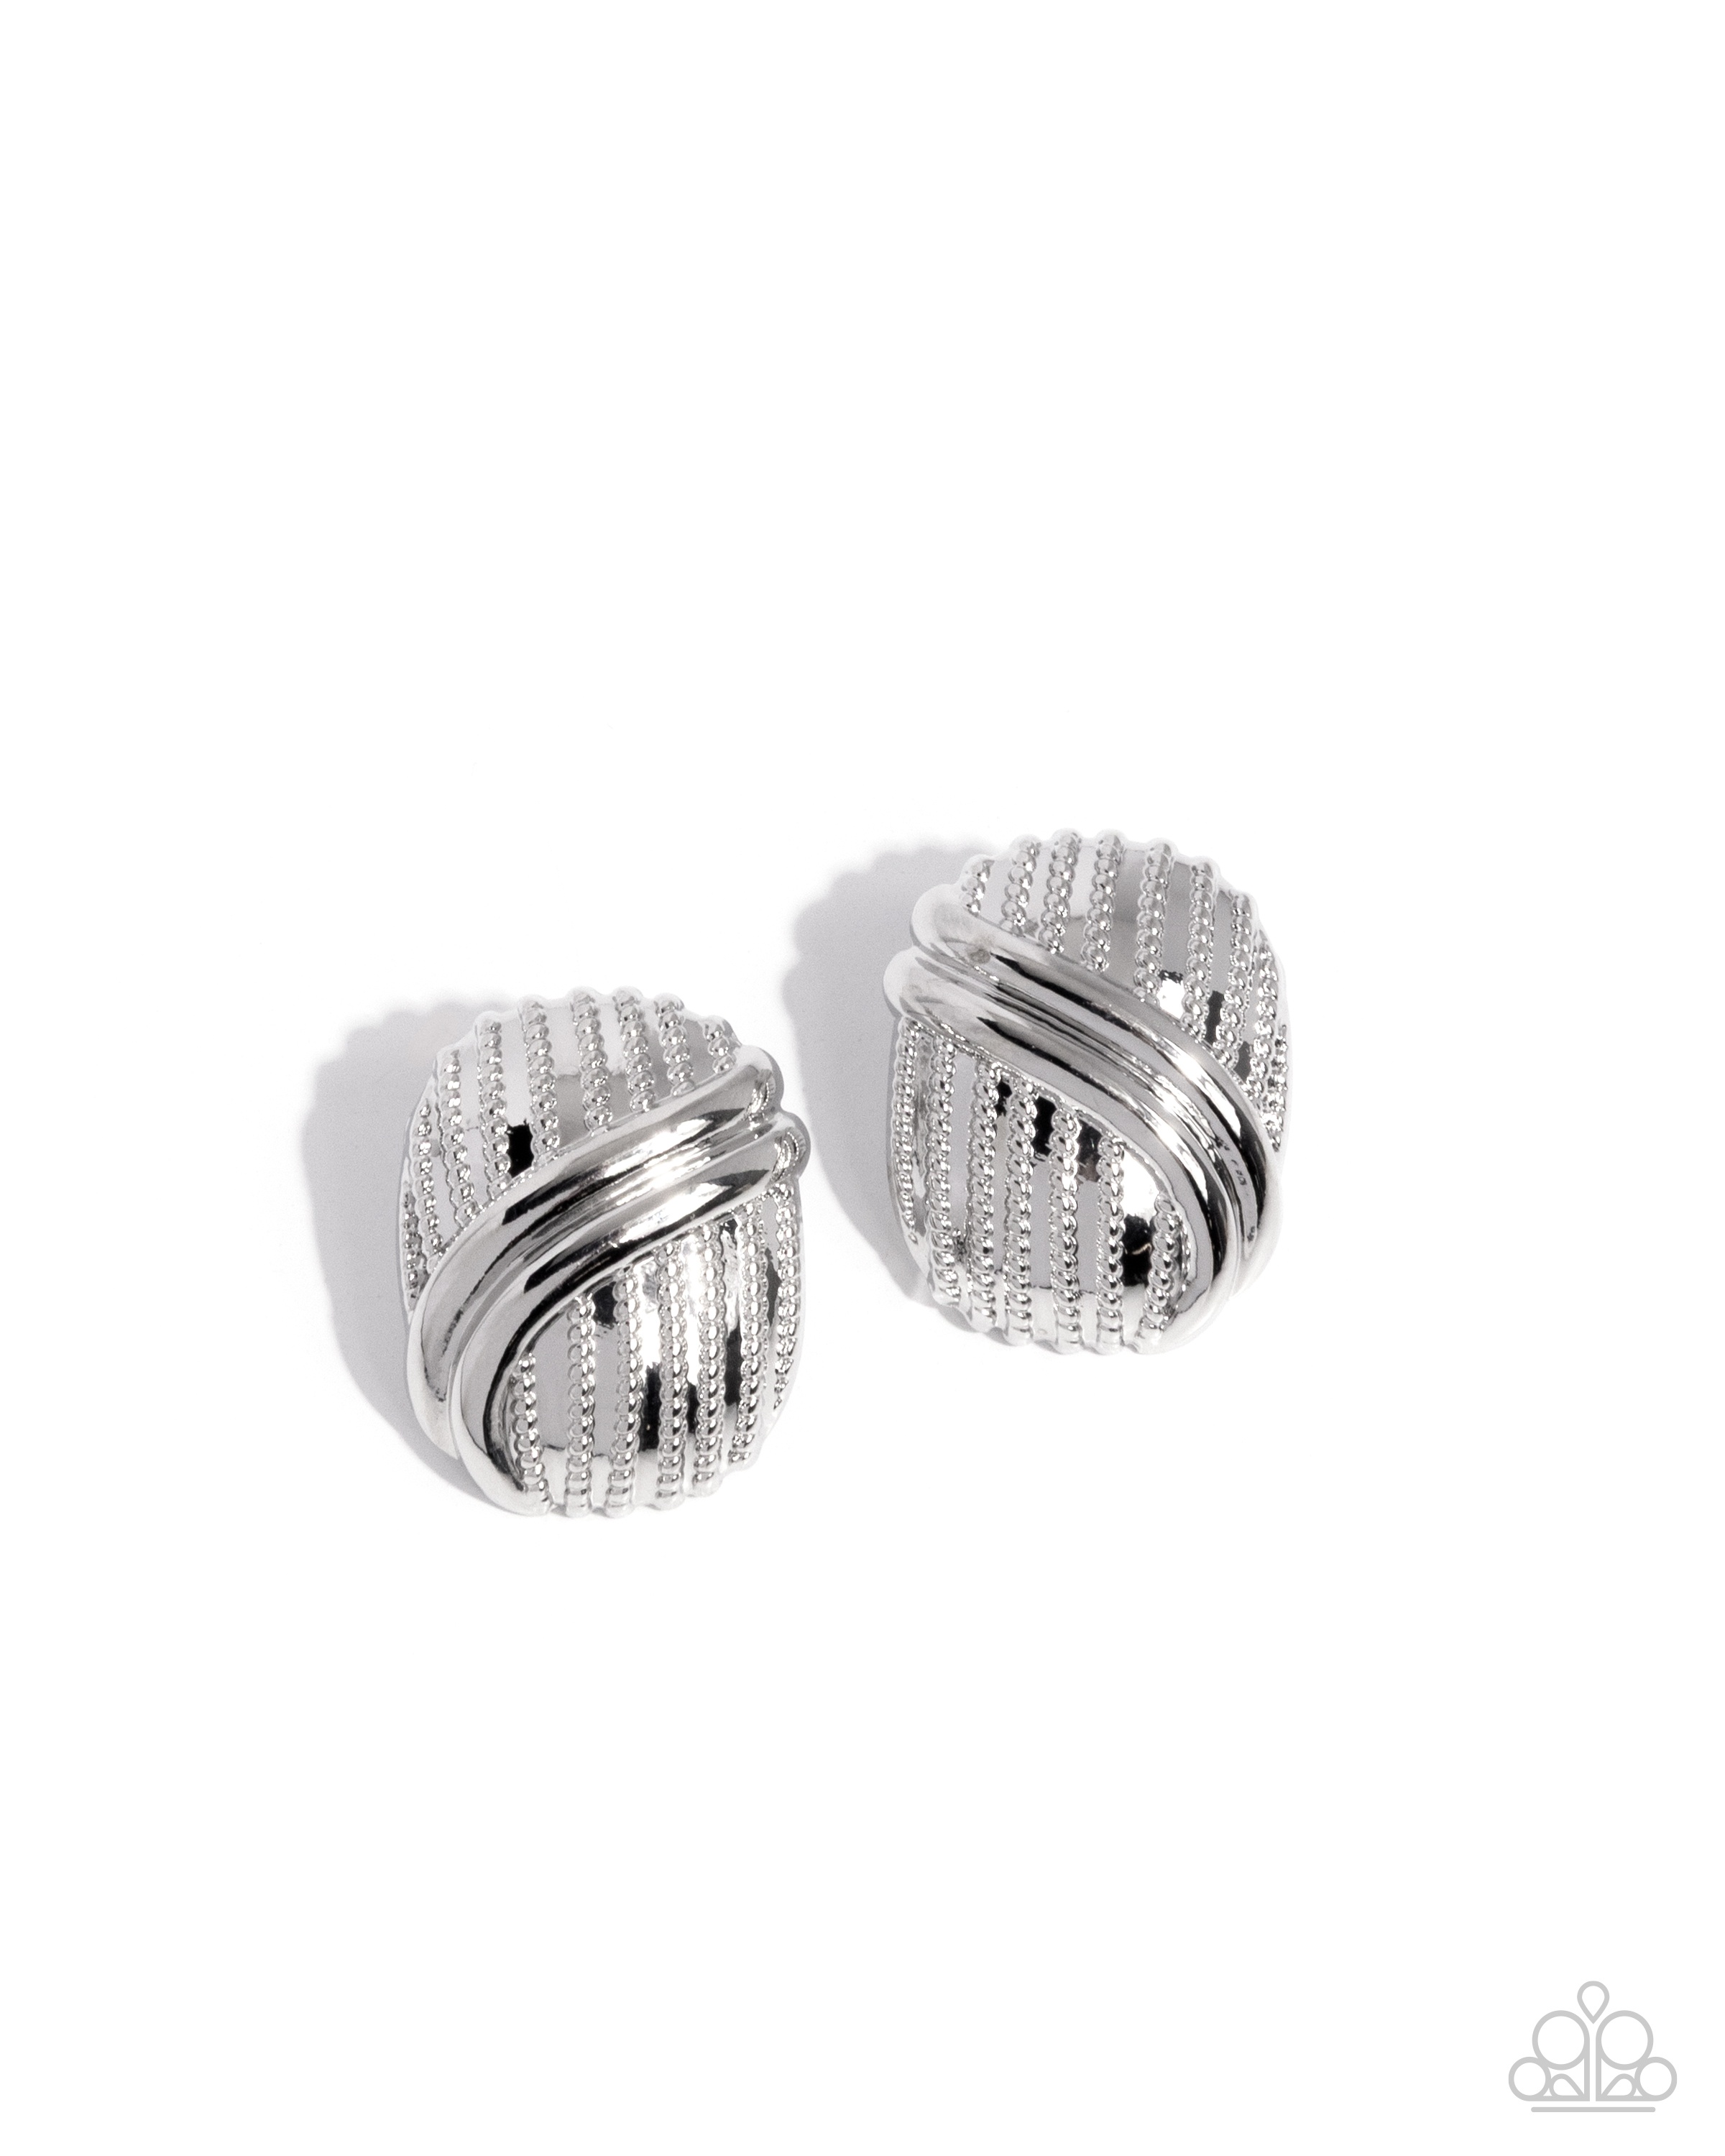
Official Overlay - Silver
A duo of gleaming and concaved silver bands twist into a bold, sculptural design across the front of a chunky, stud-lined domed frame, creating a glamorous collision of shimmer and dimension atop the ear. Earring attaches to a standard post fitting. Sold as one pair of post earrings.
Brand: Midwest Sister's Bijouterie - Independent Consultant Paparazzi jewelry
Category: Apparel & Accessories > Jewelry > Earrings